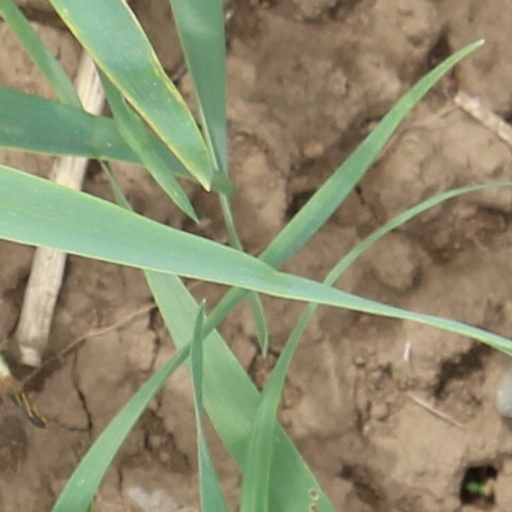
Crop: wheat